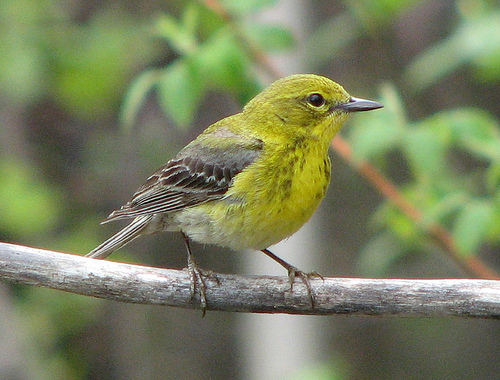
this little bird is mostly yellow with black and white wings and gray vent.
this bird has a yellow crown, a short black beak, and a spotted yellow breast.
this medium sized green bird has dark grey wings with white wingbars and a small black beak.
bright yellow bird with grey and brown wings
this bird is yellow with black on its wings and has a very short beak.
this bird has yellow feathers, grey speckled secondaries, a long bill, and thin legs.
this lime green bird has black wings and a small pointed bill.
this bird is yellow with black and has a long, pointy beak.
this particular bird has a belly that is white and yellow
this small bird is primarily light green with spots of black on it wings and breast, it has a small pointed grey bill.
Species: Pine Warbler